Abhinetri (1970 film)

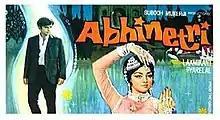
Poster

Abhinetri is a 1970 Indian Hindi film produced and directed by Subodh Mukherjee. The film stars Shashi Kapoor, Hema Malini, Nirupa Roy, Nazima, Asit Sen and Deb Mukherjee. The music composed by Laxmikant Pyarelal includes the song "Sa Re Ga Ma Pa" by Lata Mangeshkar and Kishore Kumar, besides the hit Lata Mangeshkar solo "O Ghata Sanwari".